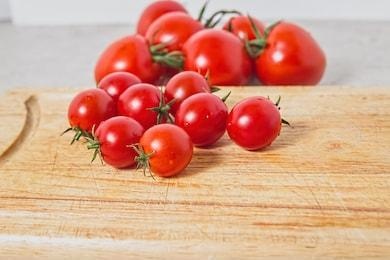
Label: tomato